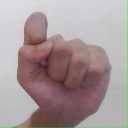
अक्षर: घ